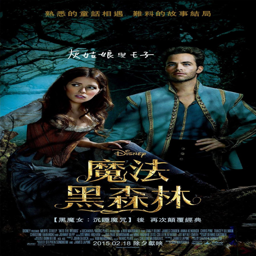
extra large movie poster image for musical film